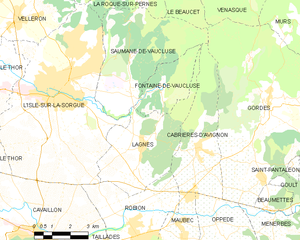
Carte des communes françaises Lagnes